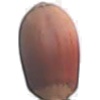
Label: Hazelnut 1